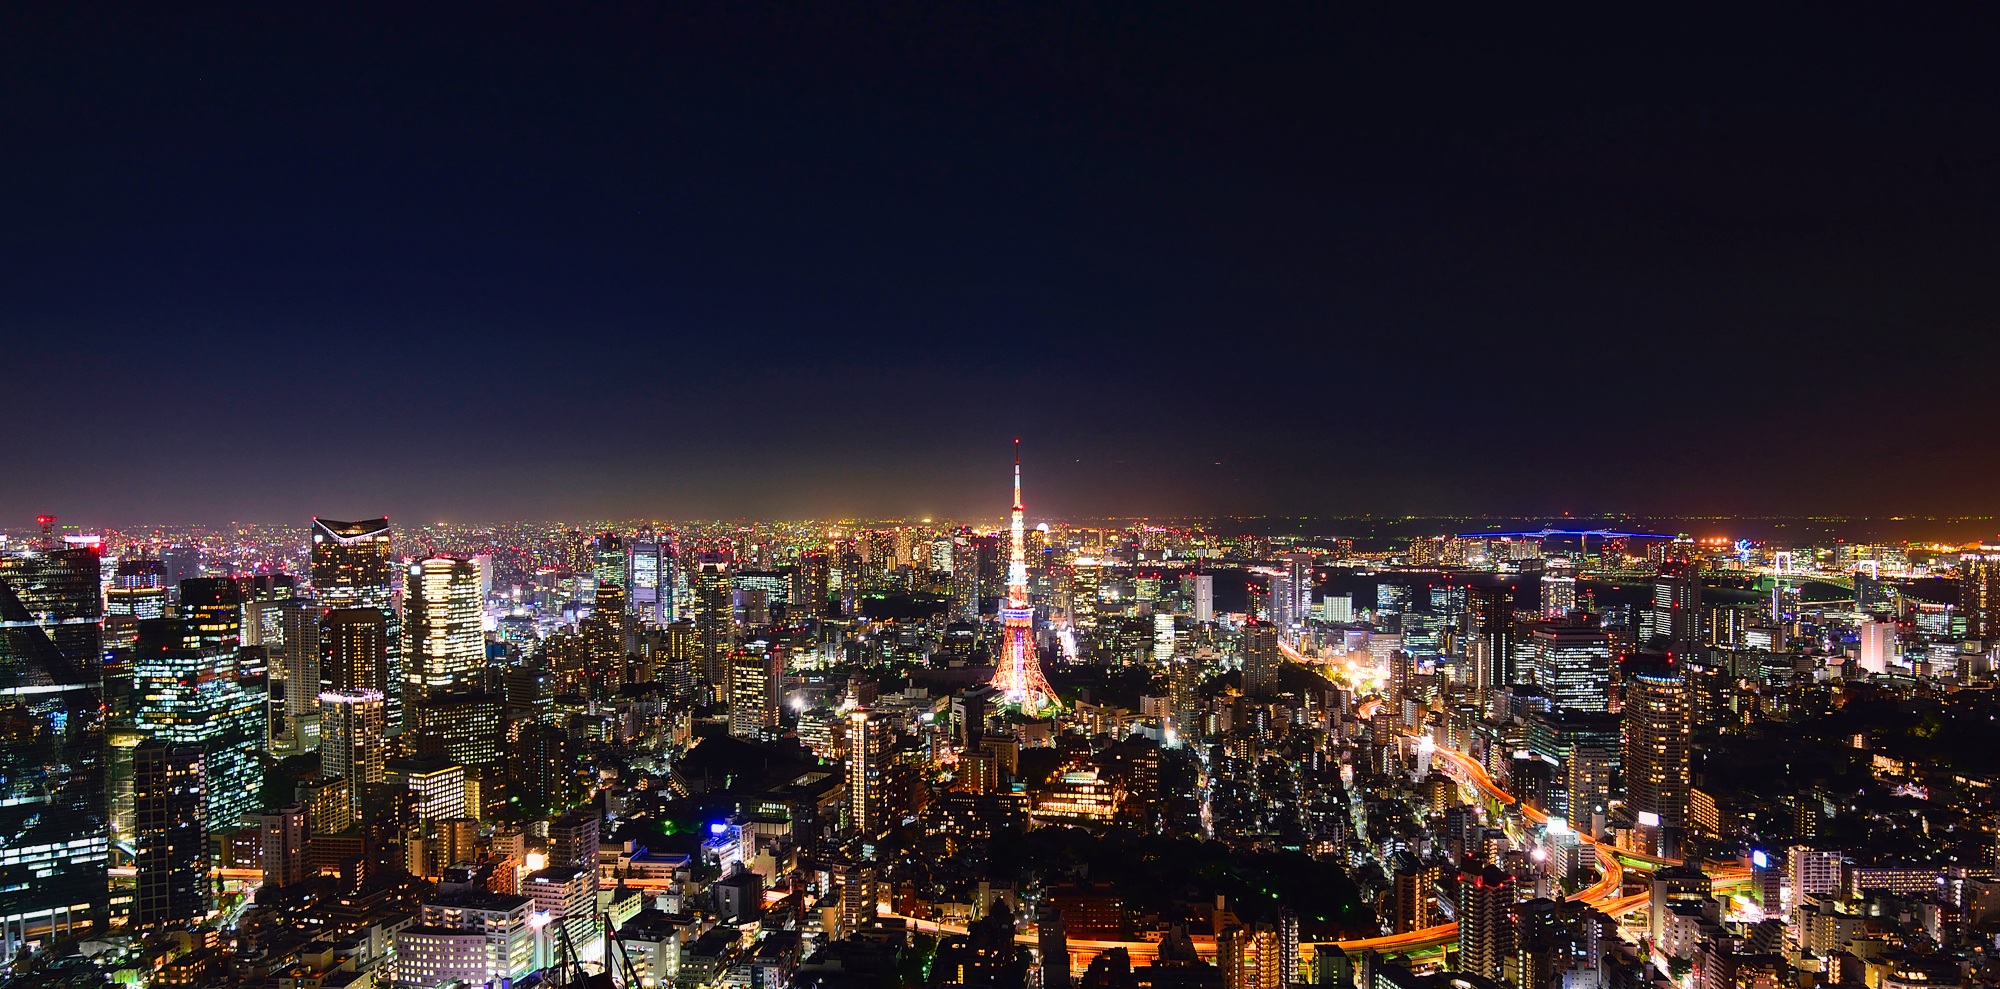
horizon, architecture, skyline, night, city, skyscraper, urban, cityscape, panorama, downtown, dusk, evening, tower, japan, modern, hdr, lights, skyscrapers, tokyo, buildings, metropolis, urban area, human settlement, atmosphere of earth, metropolitan area